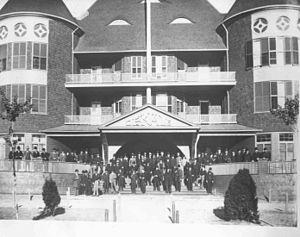
La ville de Fort Payne est le siège du comté de DeKalb, dans l'État de l'Alabama, aux États-Unis. Au recensement de 2010, sa population était de 14 012 habitants.